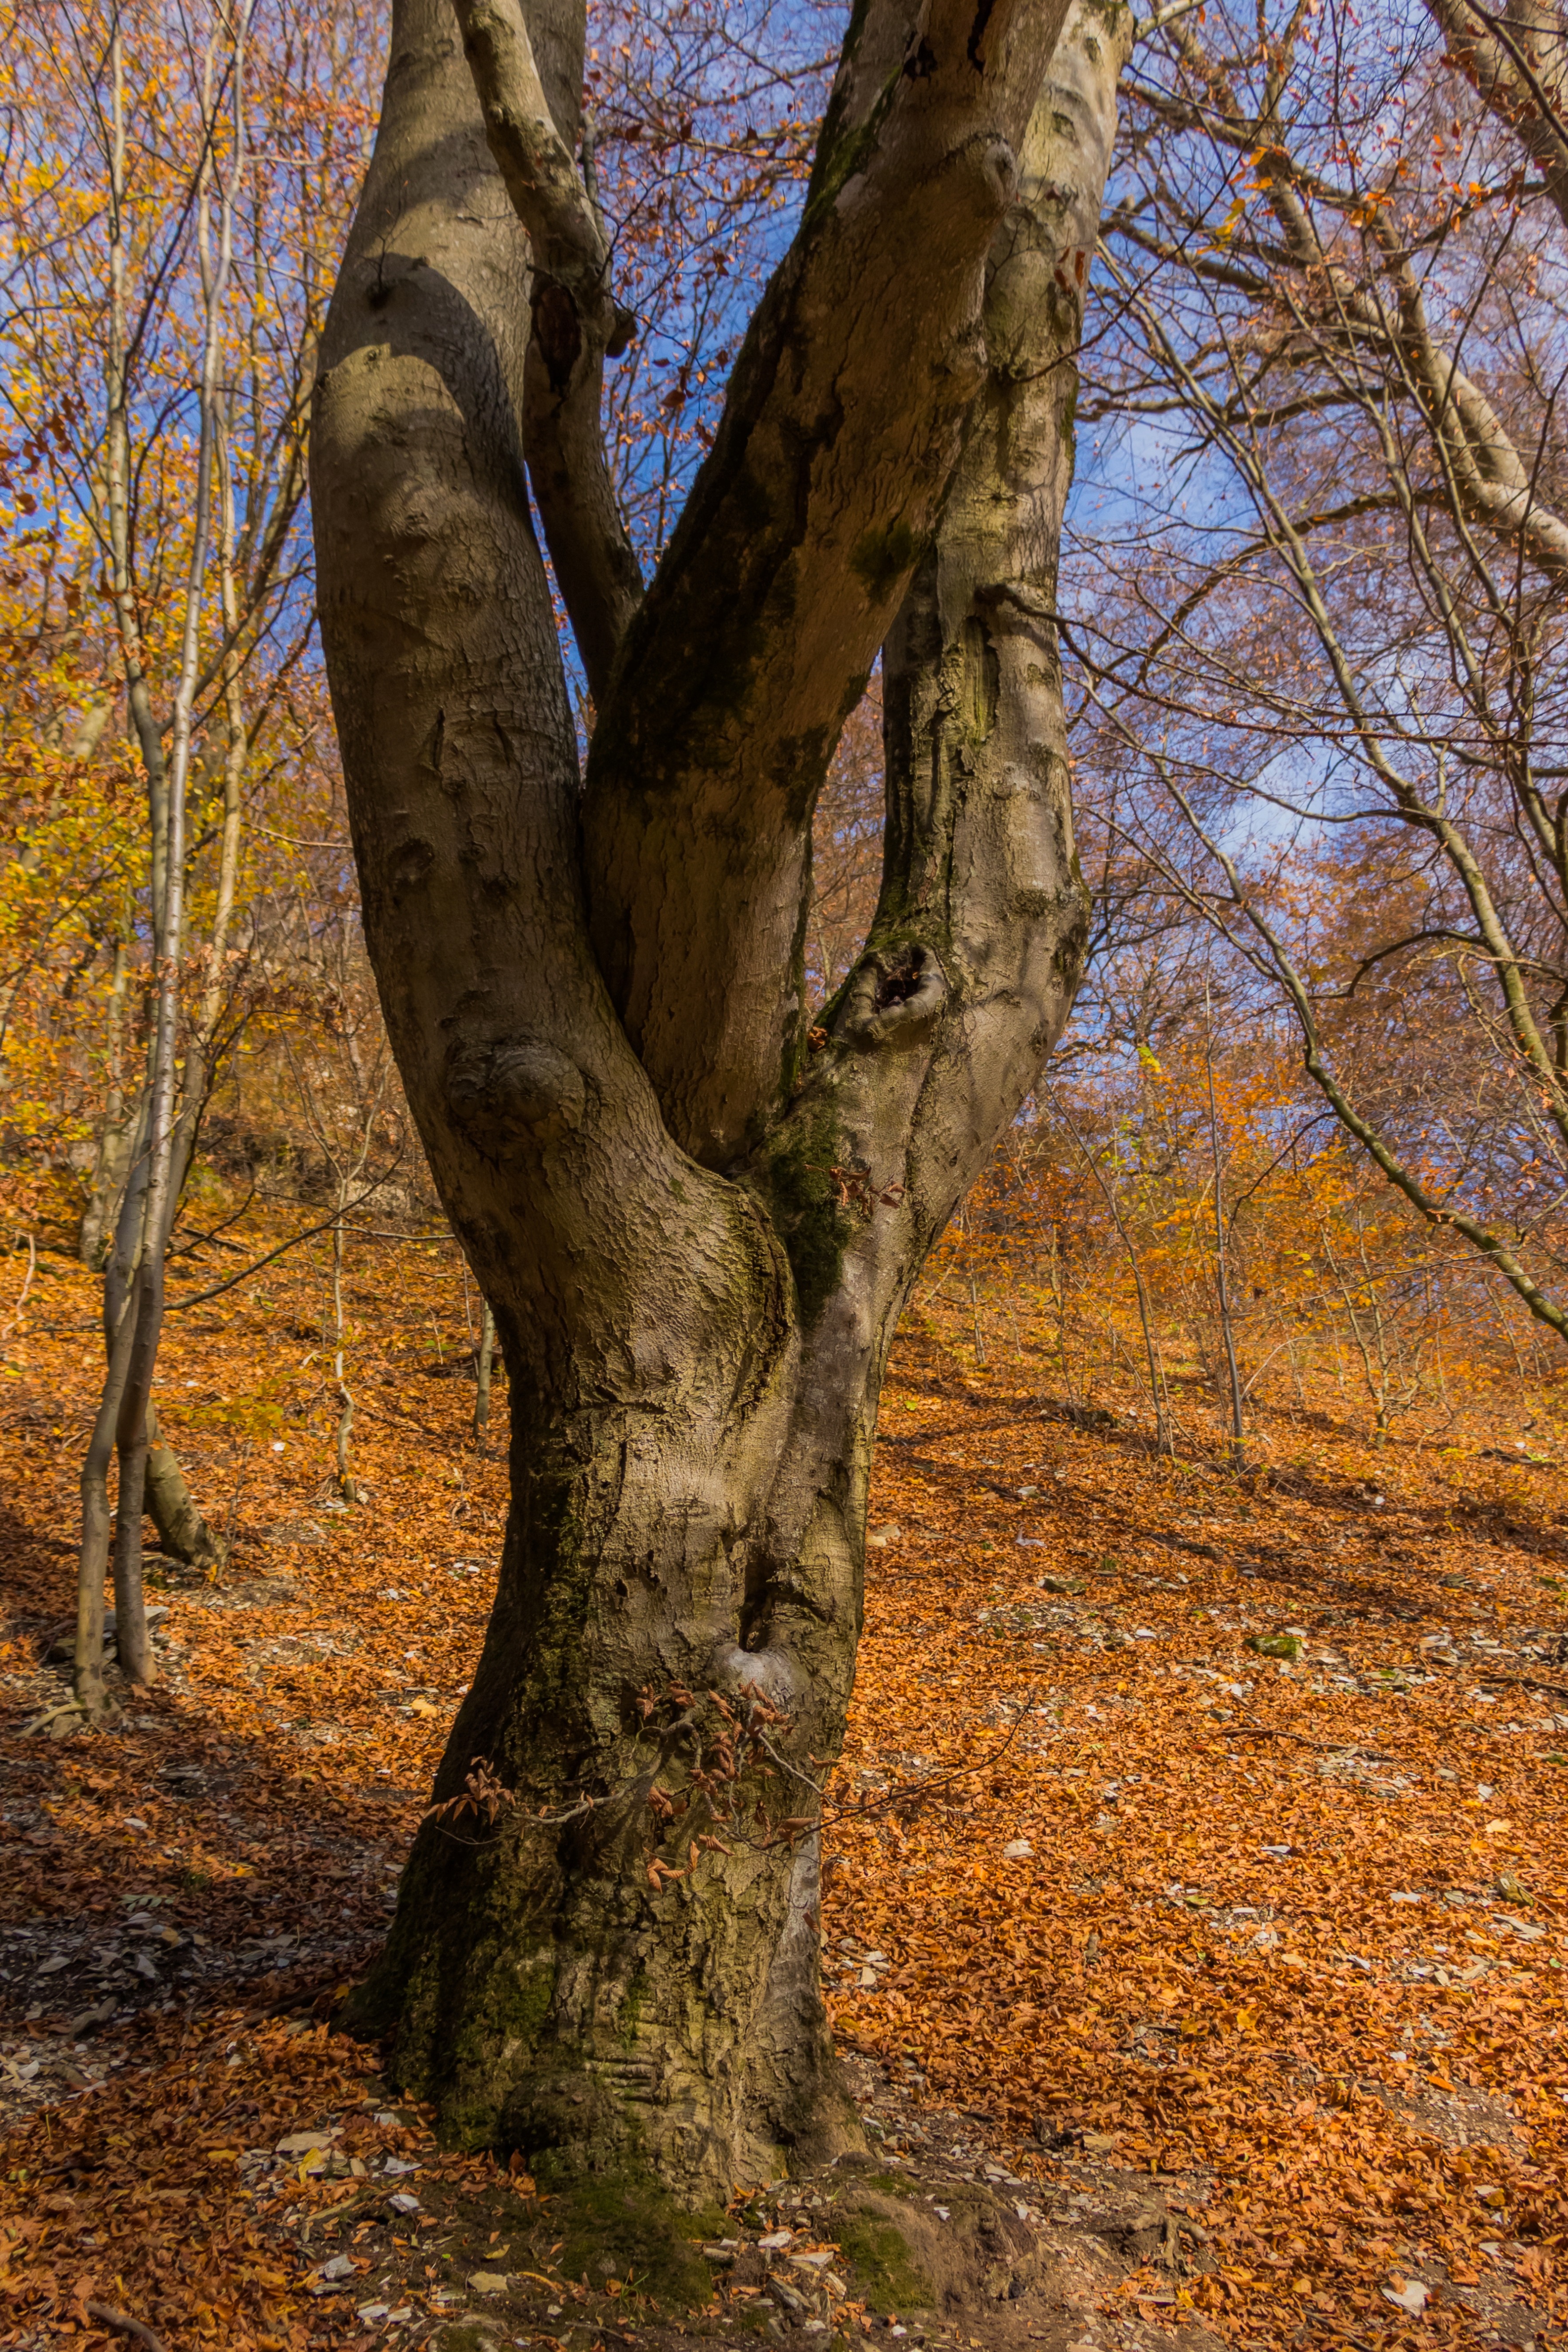
tree, nature, forest, branch, plant, wood, sunshine, leaf, trunk, autumn, season, deciduous, grove, woodland, habitat, avar, flowering plant, natural environment, plant stem, woody plant, land plant